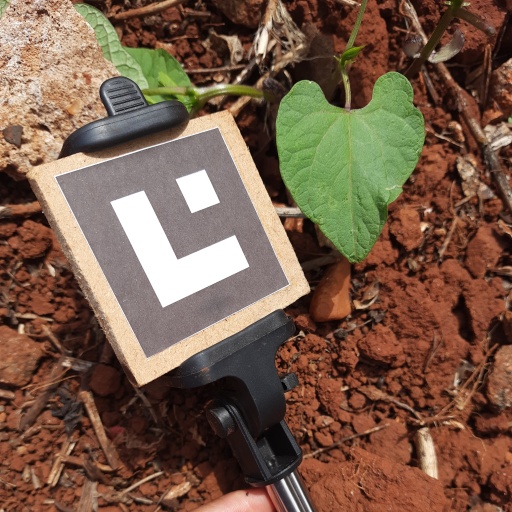
Observations: wavy surface, no eating holes, under sunlight